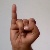
The image shows a hand gesture representing the letter 'I' in Indian Sign Language.